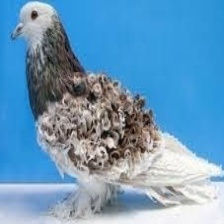
Species: FRILL BACK PIGEON
Scientific name: COLUMBA LIVIA DOMESTICA